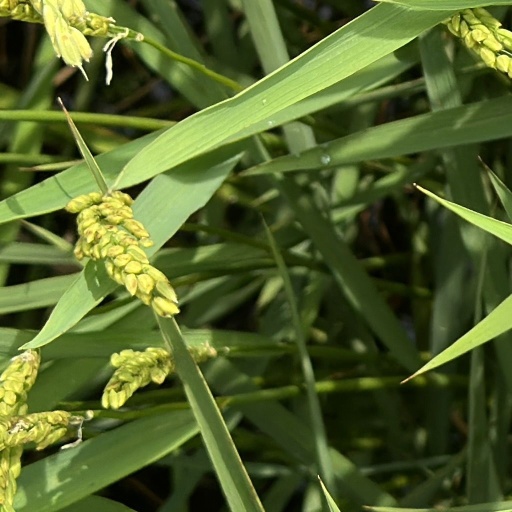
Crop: rice